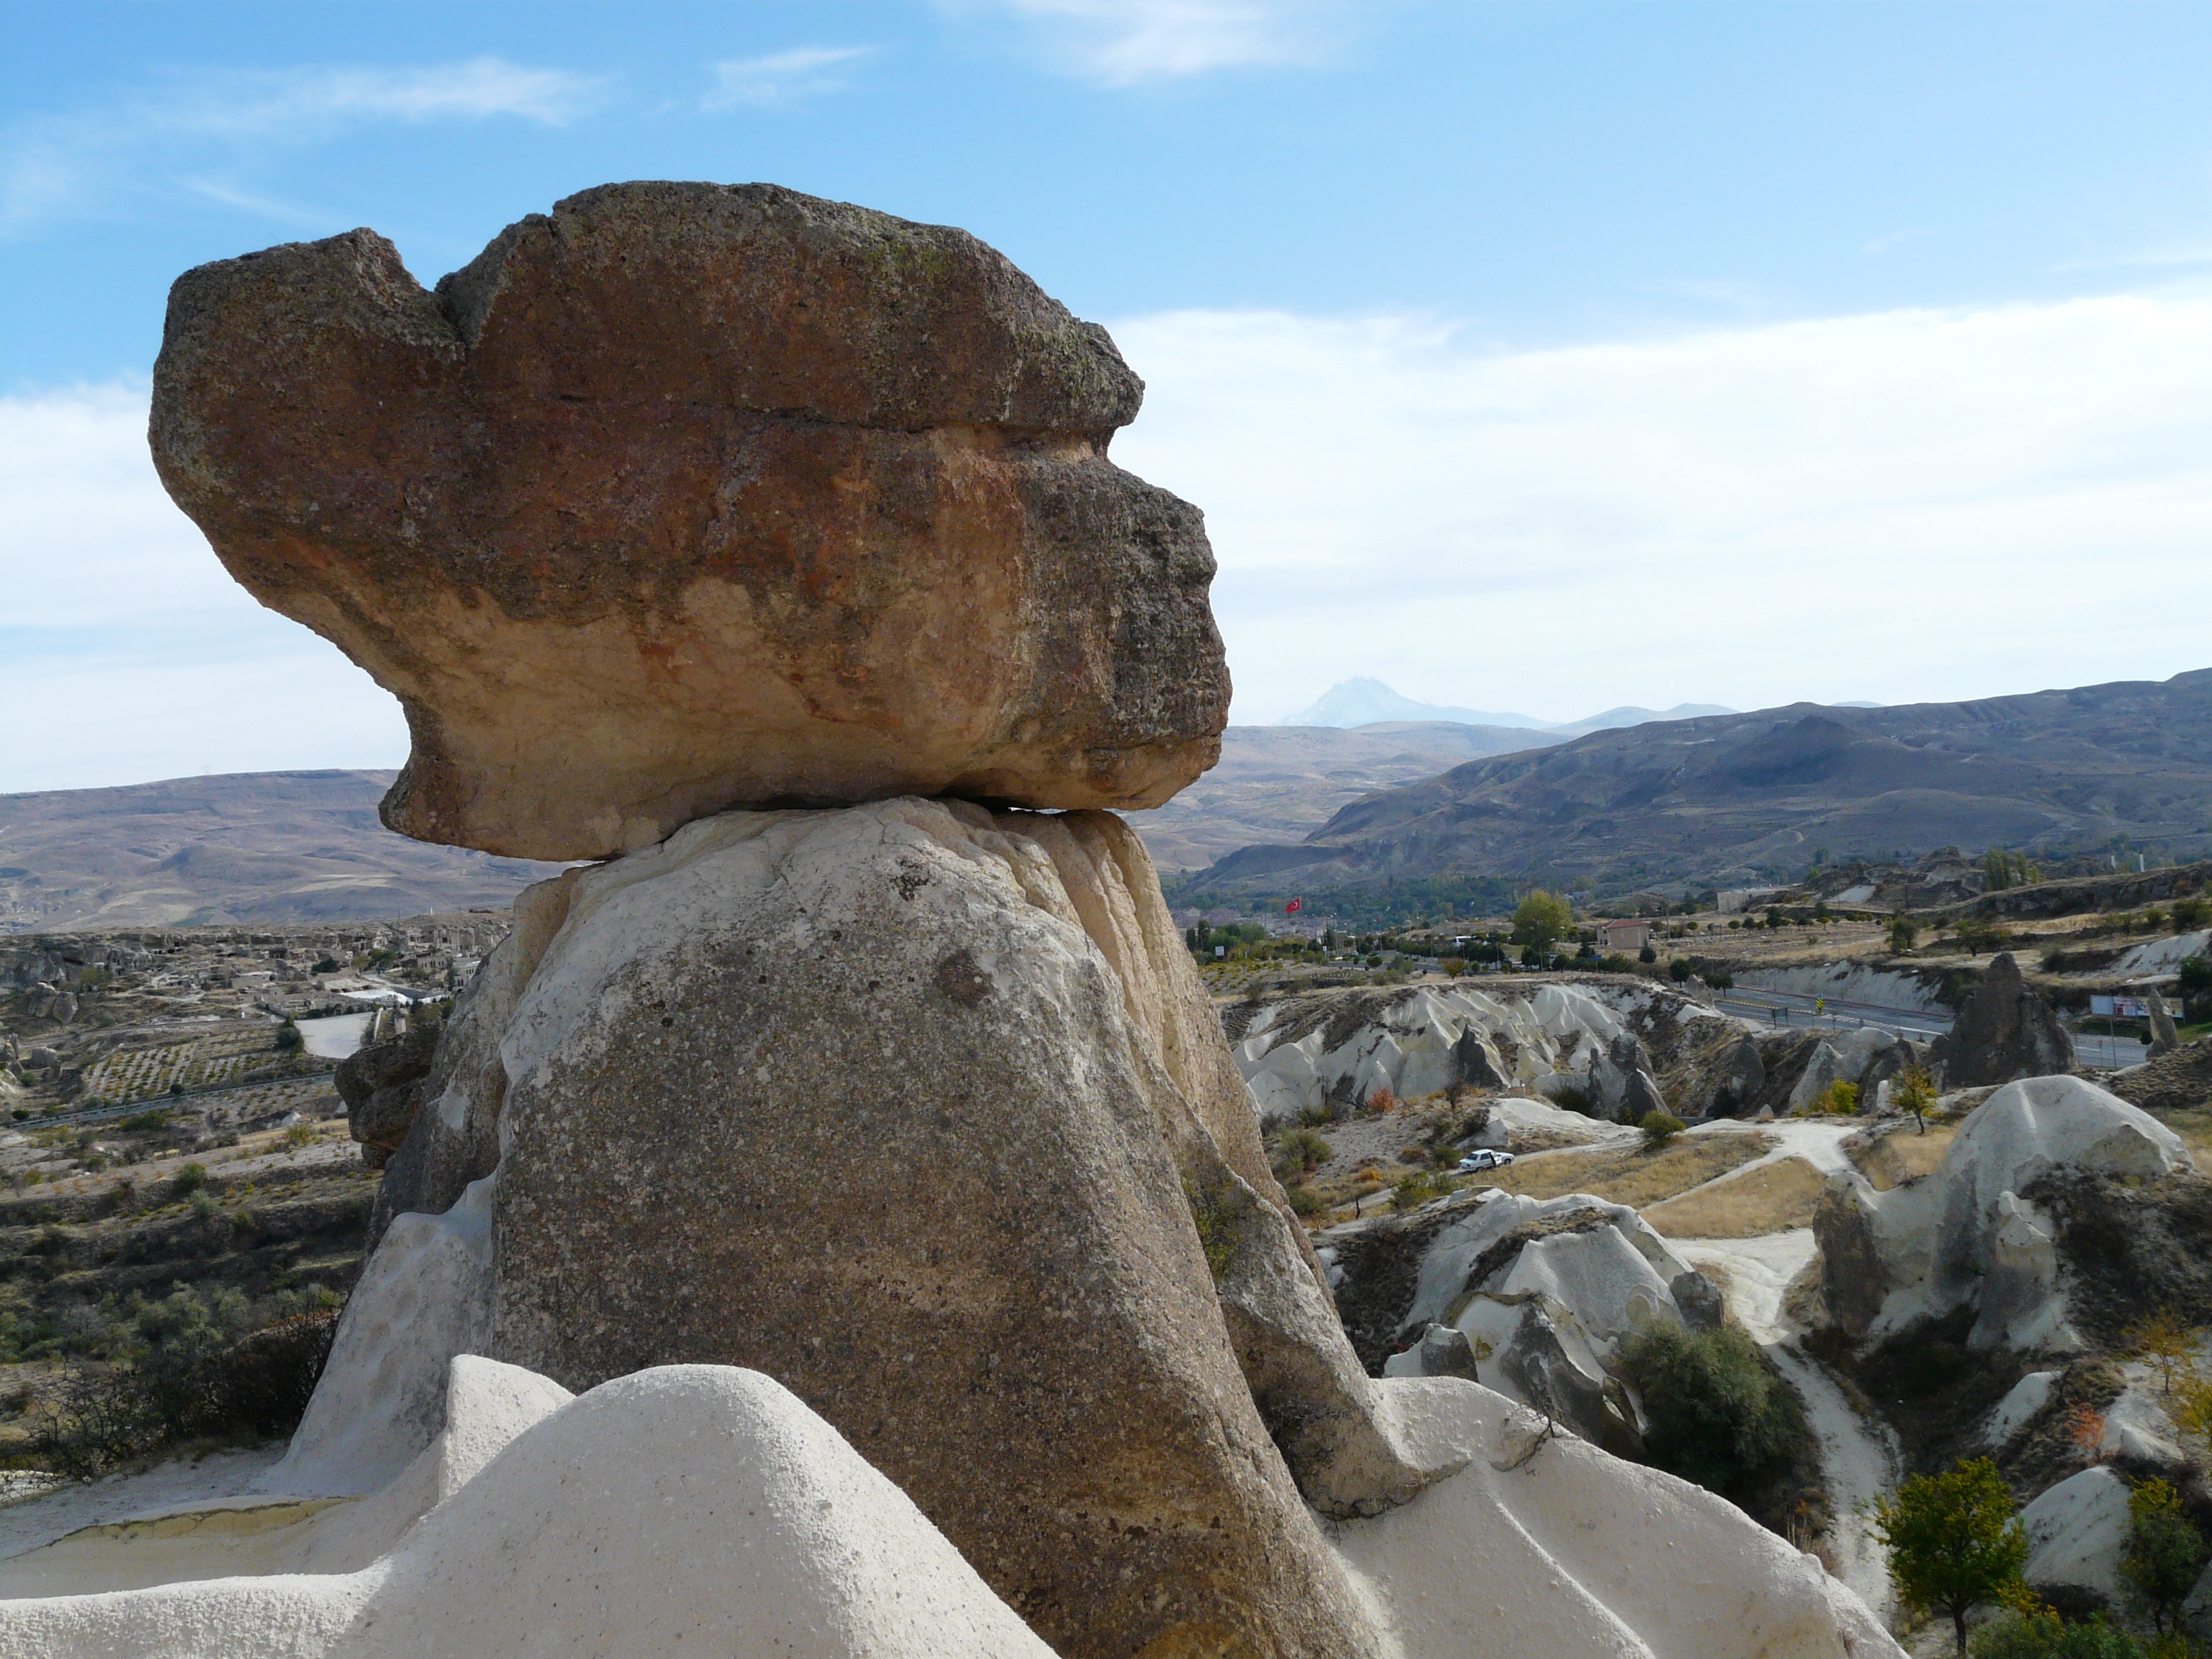
landscape, rock, wilderness, mountain, formation, arch, material, sculpture, geology, badlands, boulder, tufa, unesco world heritage, urgup, fairy chimney, caffrey gabelfelsen, mushroom shape